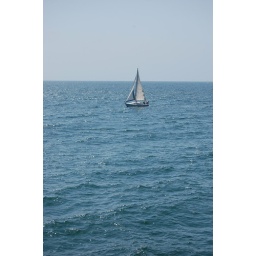
a sail boat upon the great blue ocean